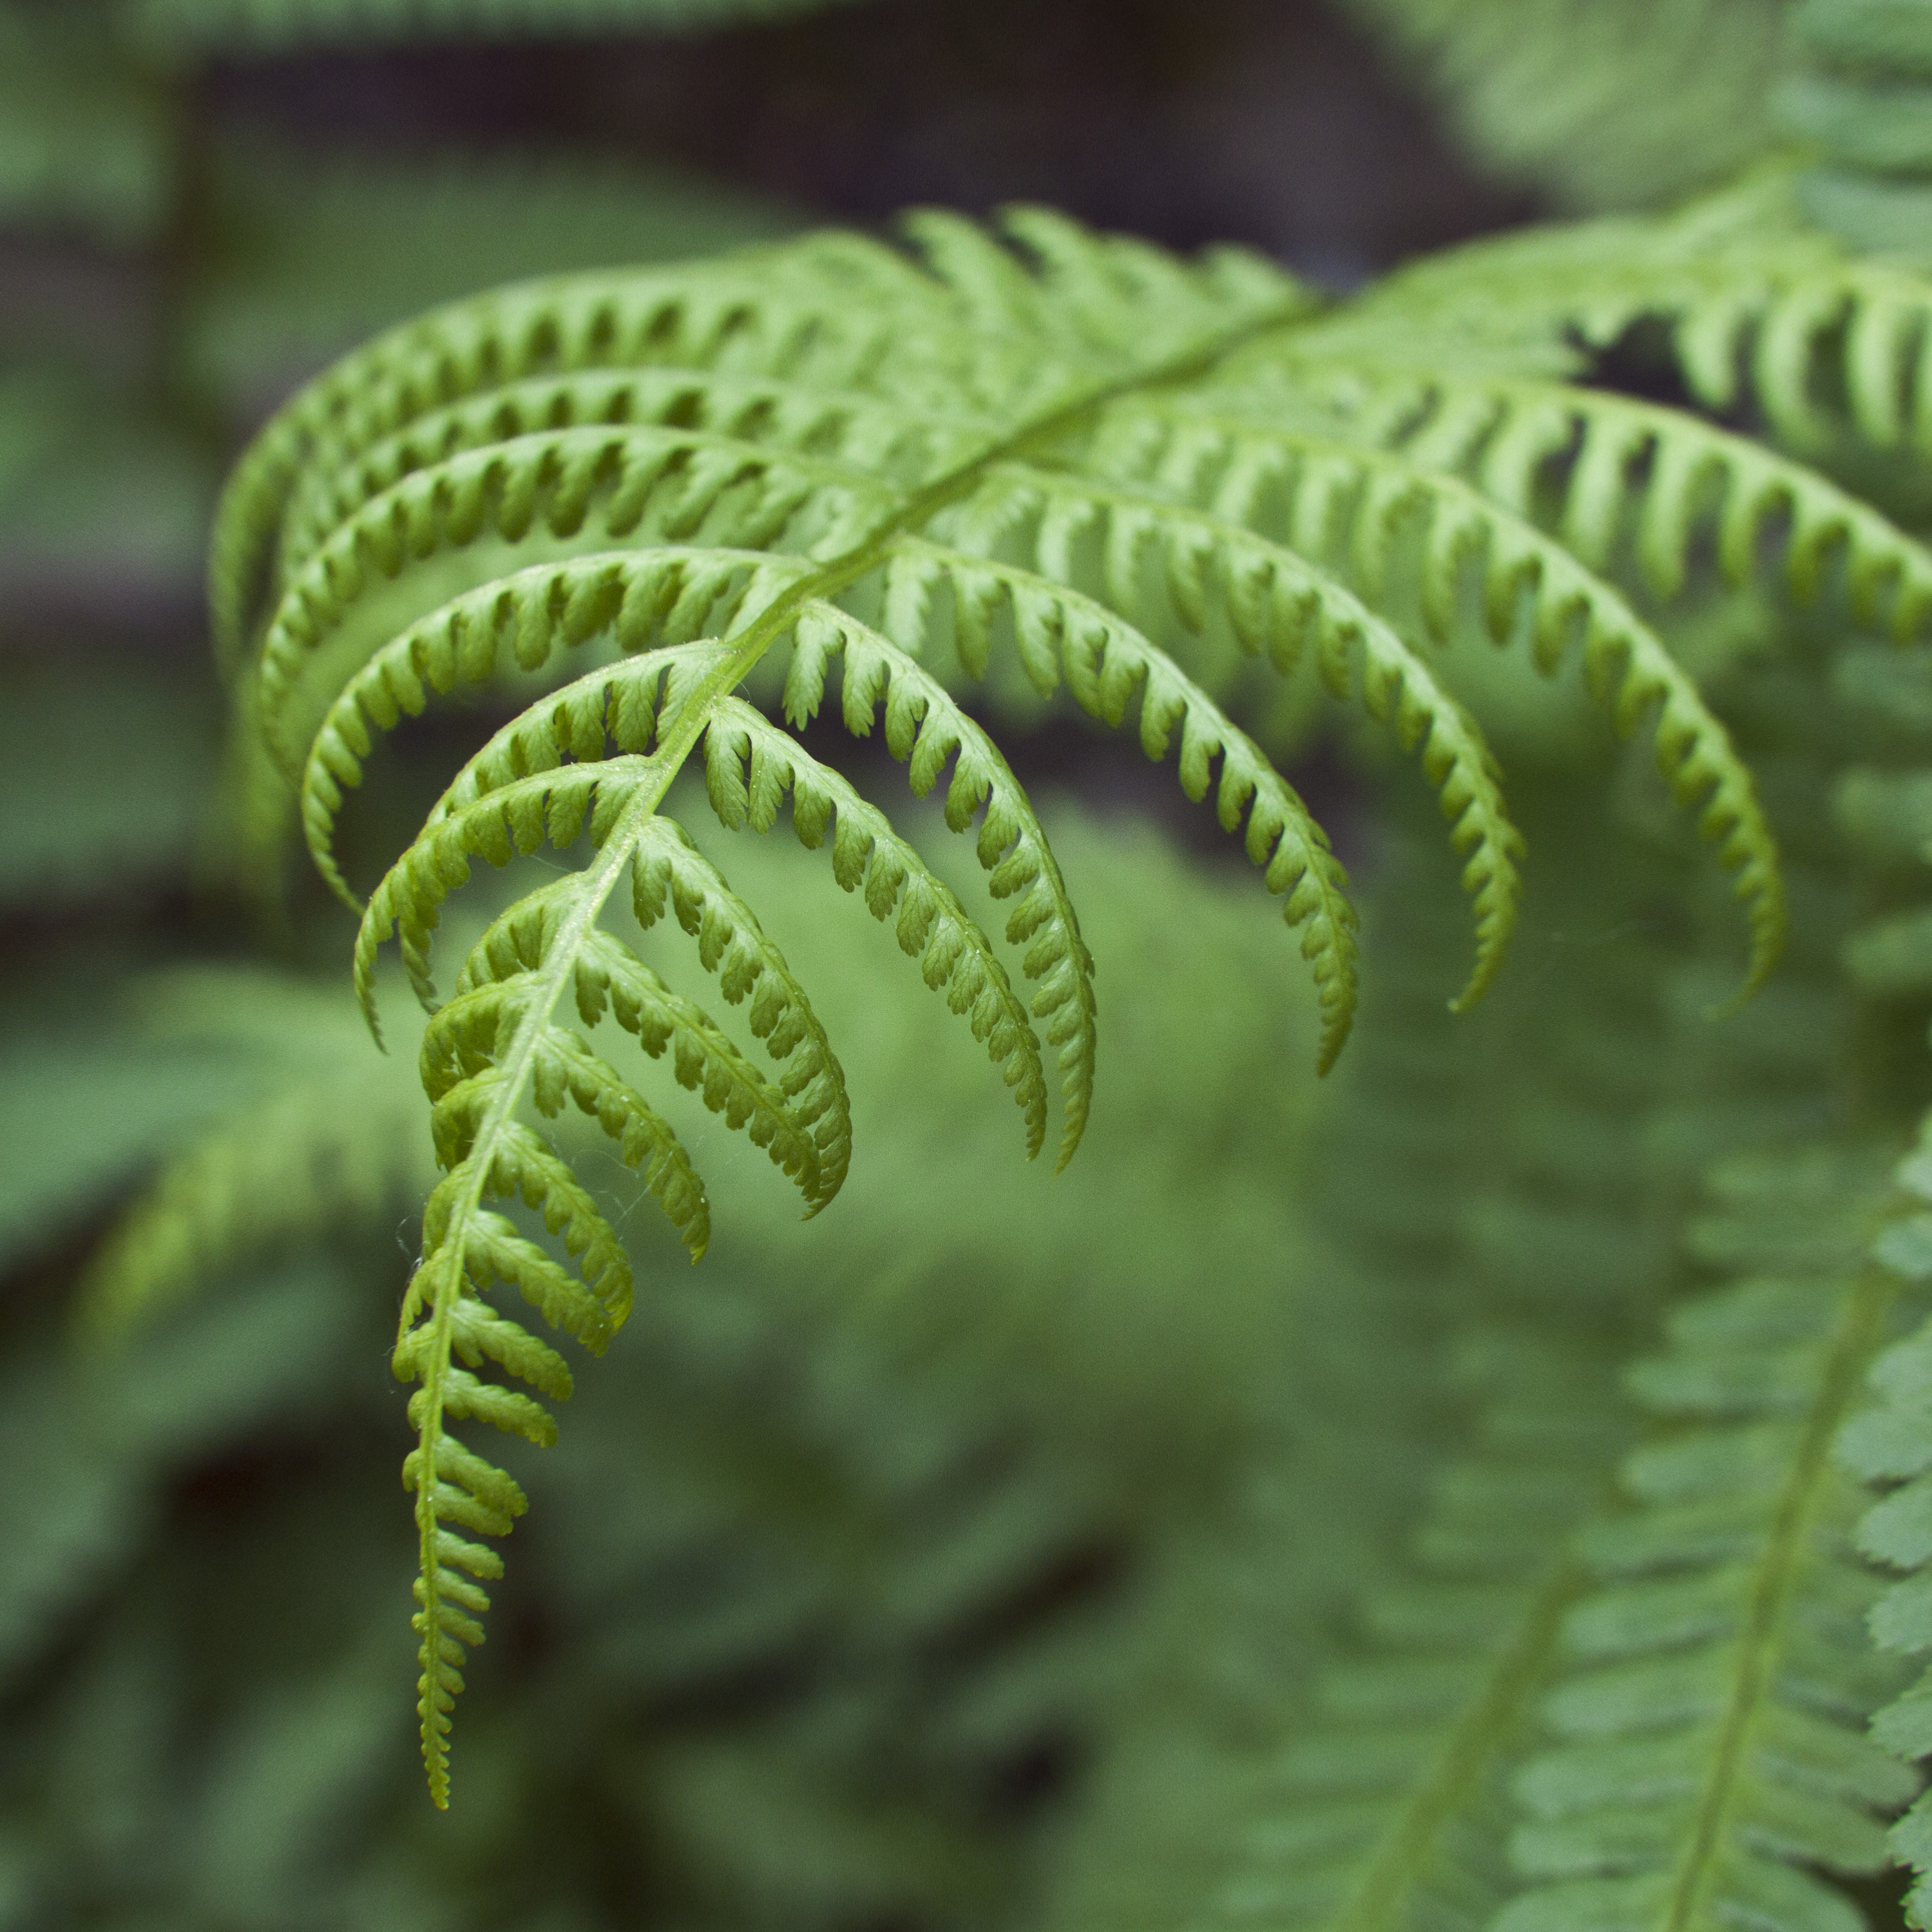
nature, plant, leaf, flower, environment, green, botany, flora, fauna, fern, ecology, close up, leaves, background, plan, macro photography, plant stem, land plant, ferns and horsetails, vascular plant, ostrich fern, fiddlehead fern